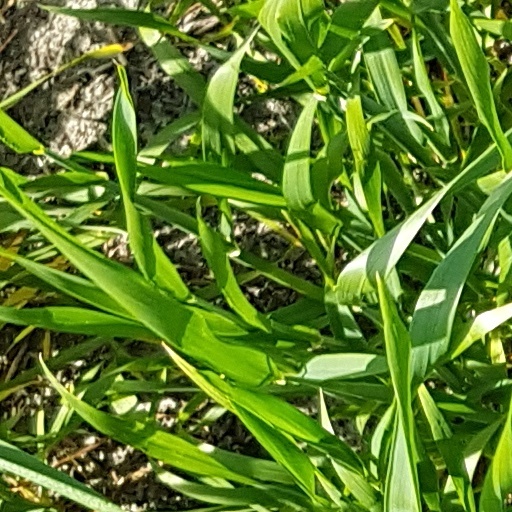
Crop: wheat